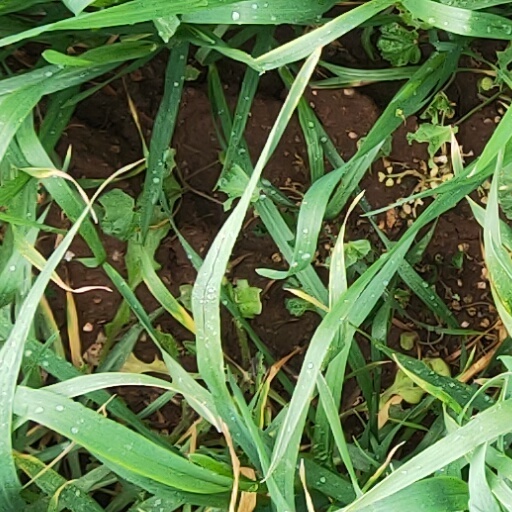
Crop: wheat